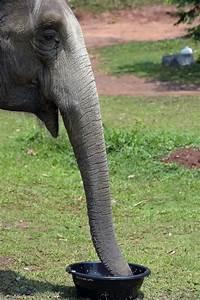
elephant